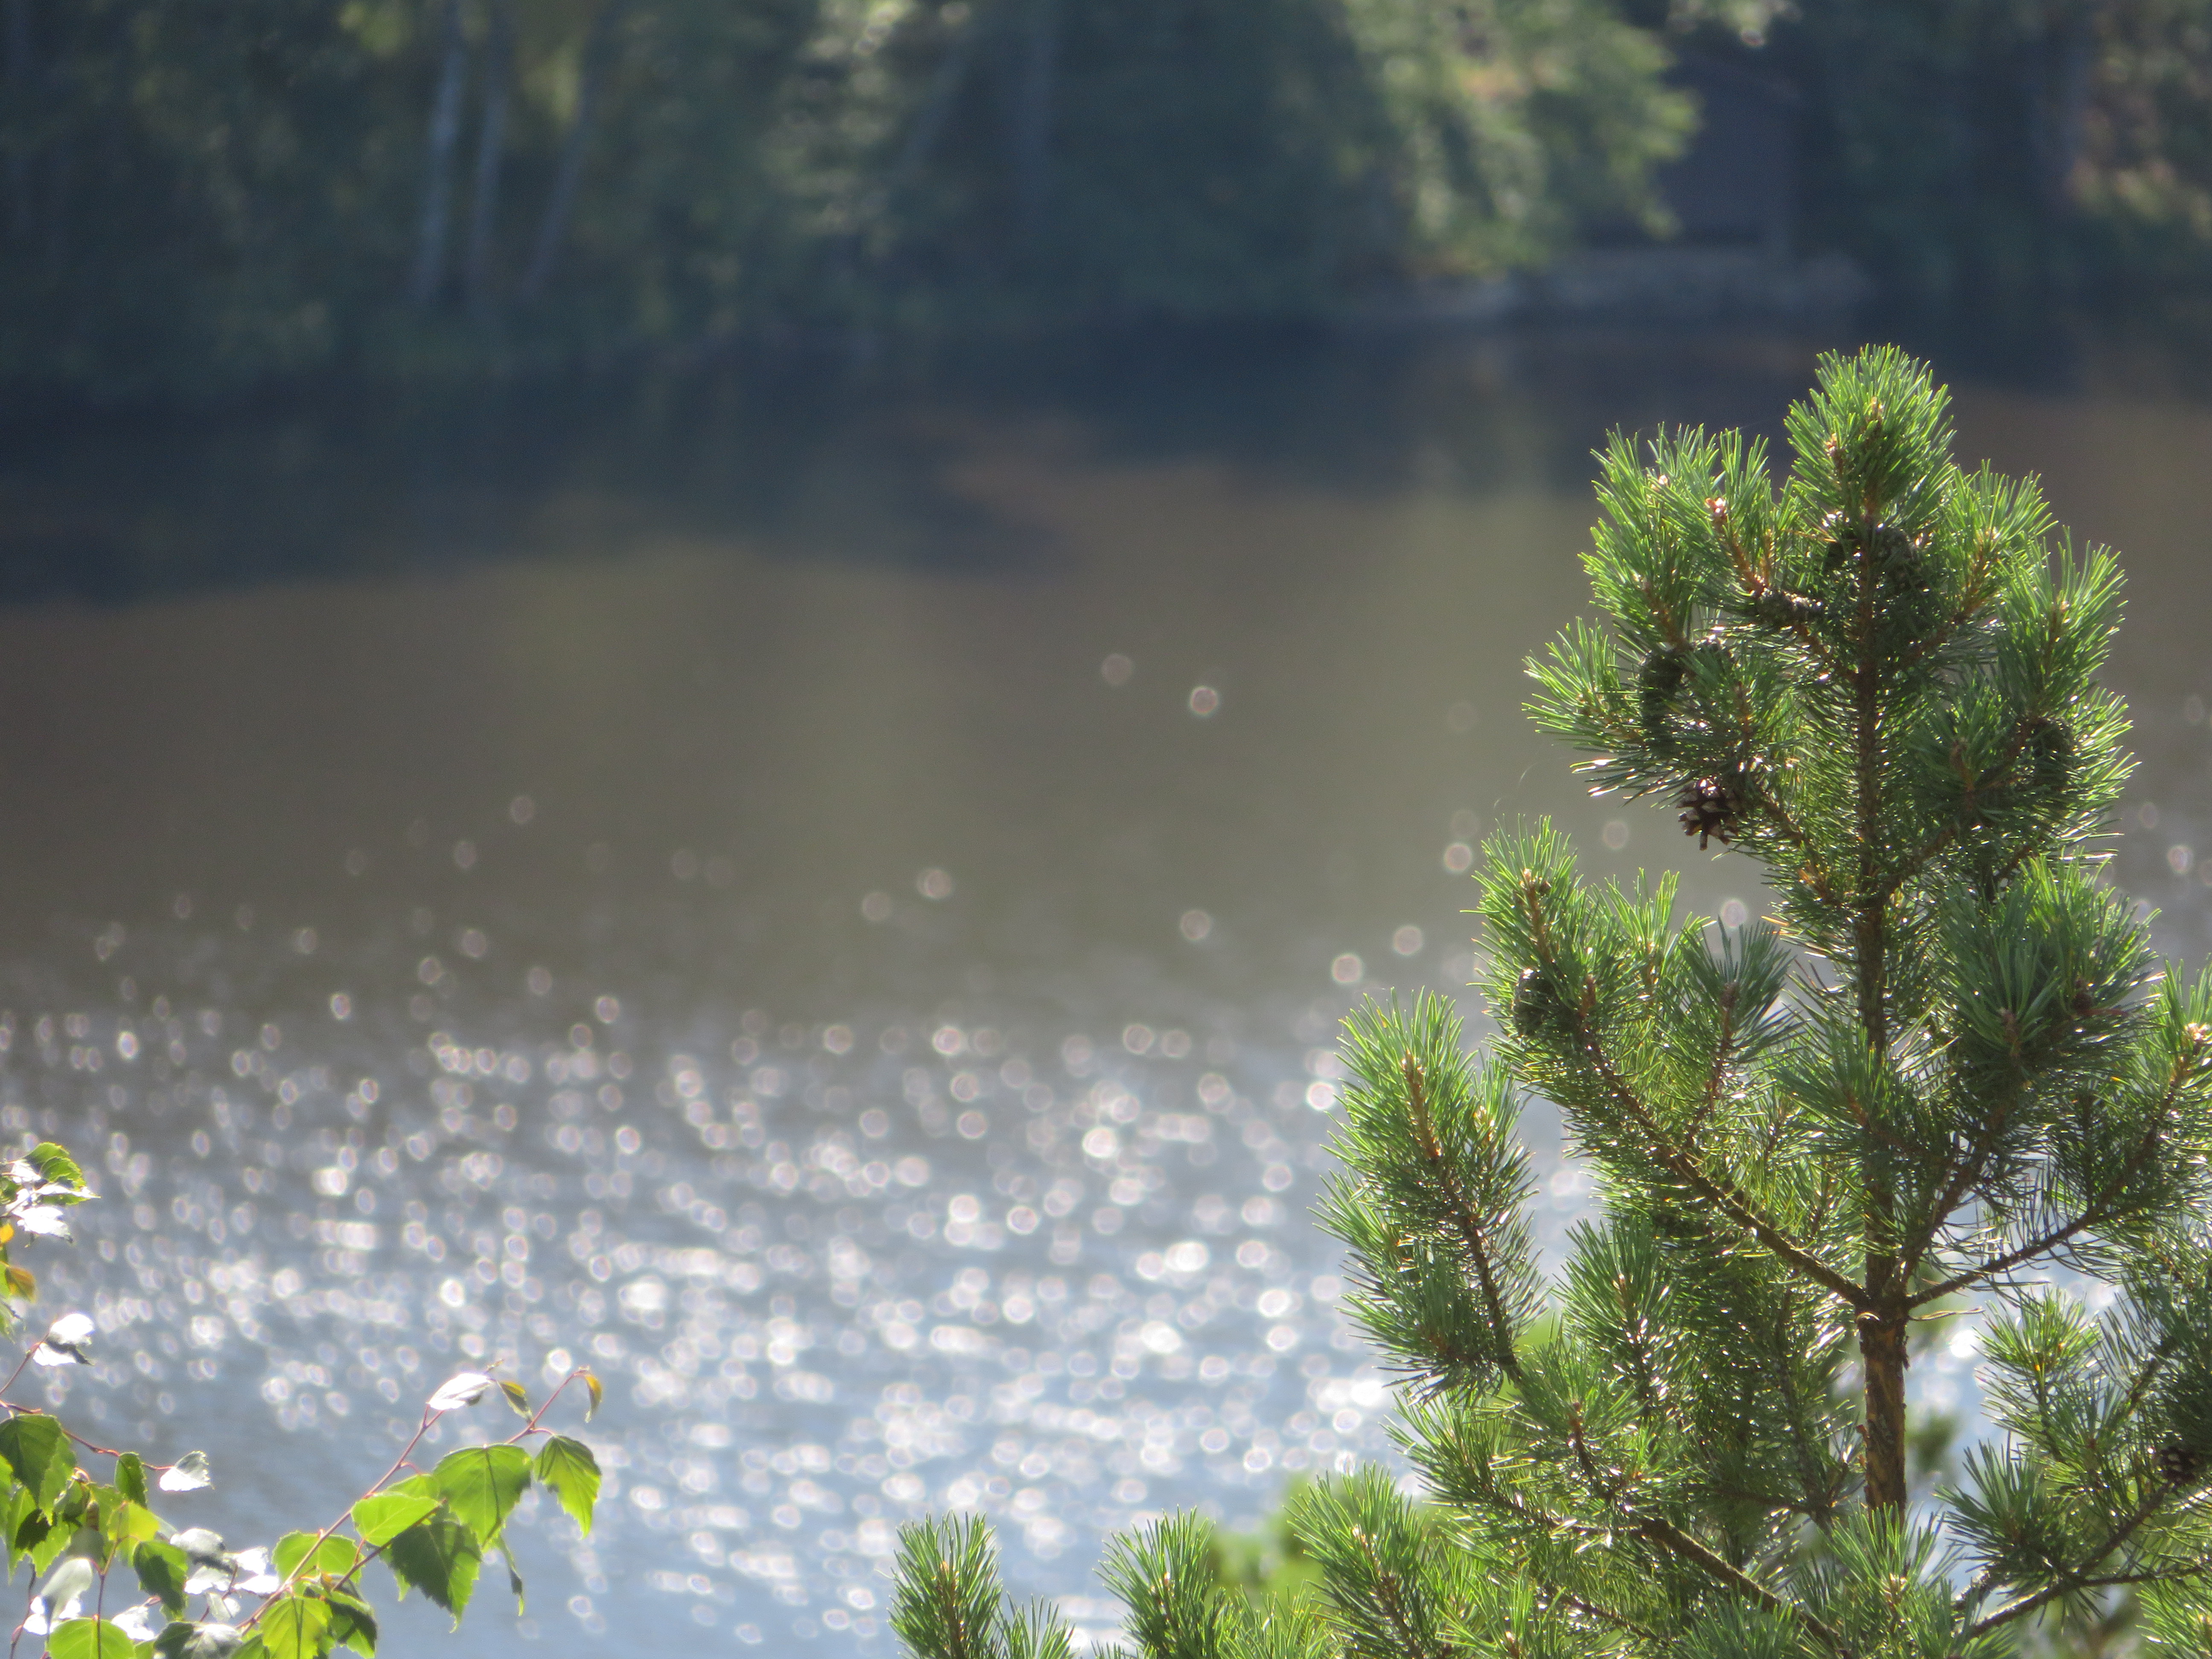
lake, pine, vegetation, nature, water resources, natural landscape, watercourse, bank, nature reserve, biome, reservoir, reflection, riparian forest, river, evergreen, fluvial landforms of streams, jungle, conifer, pond, lacustrine plain, riparian zone, pine family, wetland, larch, fir, lake district, tropical and subtropical coniferous forests, bayou